South Park

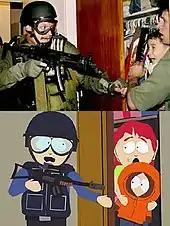
The Border Patrol raid during the Elián González affair is referenced in "Quintuplets 2000", which aired within the same week the event occurred.

Scripts are not written before a season begins. Production of an episode begins on a Thursday, with the show's writing consultants brainstorming with Parker and Stone. Former staff writers include Pam Brady, who has since written scripts for the films "Hot Rod", "Hamlet 2" and "" (with Parker and Stone), and Nancy Pimental, who served as co-host of "Win Ben Stein's Money" and wrote the film "The Sweetest Thing" after her tenure with the show during its first three seasons. Television producer and writer Norman Lear, an idol of both Parker and Stone, served as a guest writing consultant for the season seven (2003) episodes "Cancelled" and "I'm a Little Bit Country". During the 12th and 13th seasons, "Saturday Night Live" actor and writer Bill Hader served as a creative consultant and co-producer.